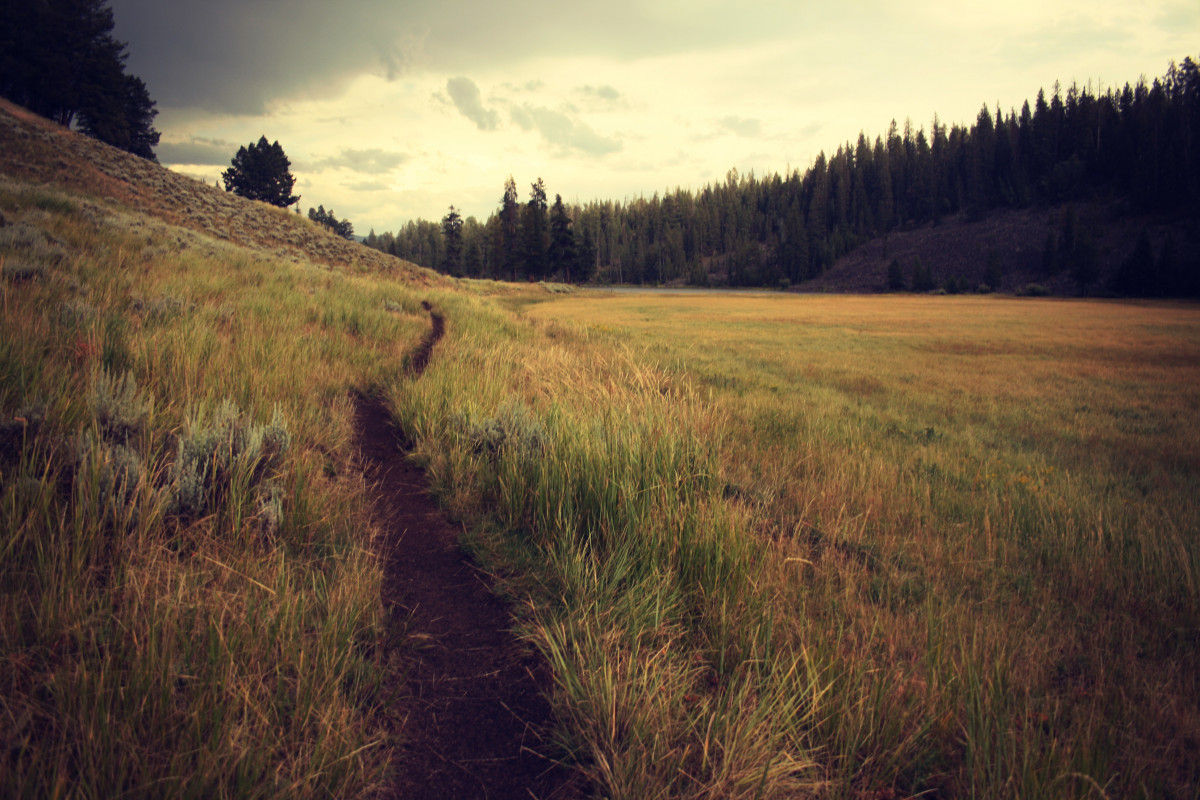
Tags: tree, nature, forest, path, horizon, wilderness, mountain, cloud, sunrise, sunset, mist, trail, field, meadow, prairie, sunlight, morning, hill, dawn, evening, autumn, season, grassland, habitat, rural area, natural environment, geographical feature, atmospheric phenomenon, grass family